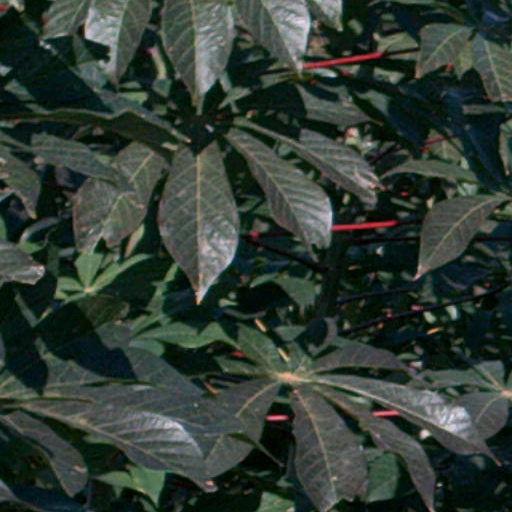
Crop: cassava